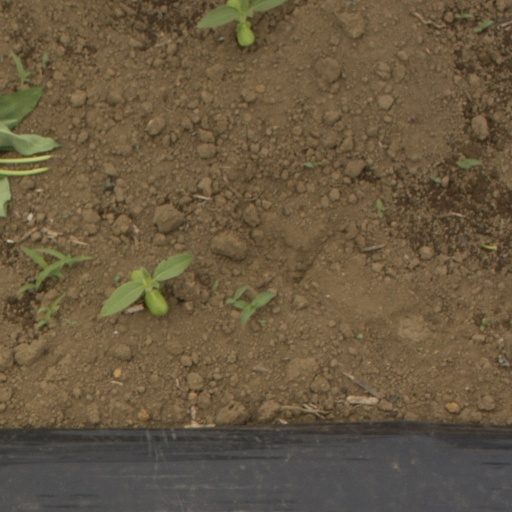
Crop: Jerusalem artichoke